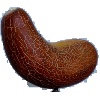
Label: Cucumber Ripe 1